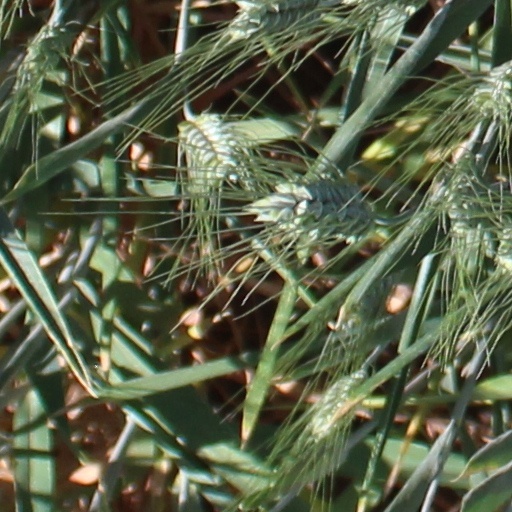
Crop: wheat